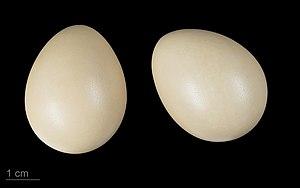
La Perdrix grise est une espèce d'oiseaux de l'ordre des Galliformes, appartenant à la famille des Phasianidae.